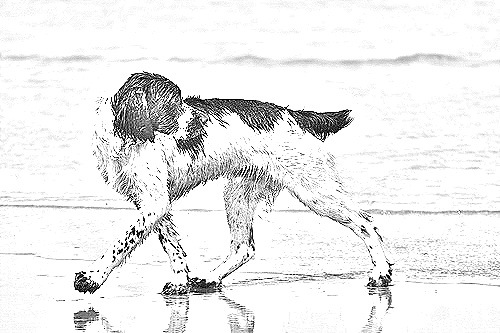
Portrait style: Sketch Portrait